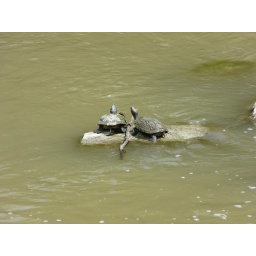
turtles on a rock in Unionville